Mason Locke Weems

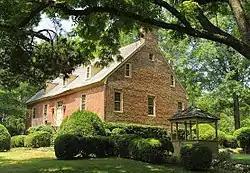
Bel Air Plantation, where Weems and his family moved upon the death of his father-in-law, Col. Jesse Ewell, in 1805

Returning to the new United States, and with the help of John Adams and Benjamin Franklin, Weems was ordained in the Episcopal Church. In 1784, he became the rector of All Hallows Parish in his native Anne Arundel County, served as chaplain of a school for girls, and preached to local African Americans. He soon began disseminating prayer books and established a charitable society to relieve widows and orphans. However, his tendencies toward Methodism (whose ministers were itinerant) proved unpopular with his bishop, Thomas John Claggett, so by 1792 Weems resigned as rector and began a traveling ministry, which included selling books on behalf of Mathew Carey, a prominent Philadelphia publisher who had emigrated from Ireland to flee persecution based on his Catholic faith.